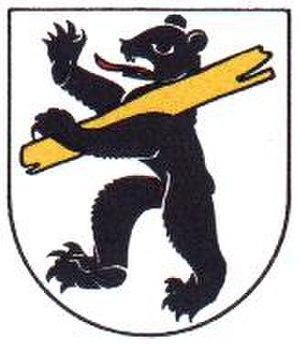
Les Ae 6/6 sont des locomotives électriques des chemins de fer fédéraux suisses, entrées en service entre 1952 et 1966 et qui furent retirées entre 2001 et 2013.
Les Re 4/4 KTU sont des locomotives électriques construites pour certains chemins de fer privés suisses. Elles sont surnommées KTU, pour Konzessionierte Transport-Unternehmungen, soit Entreprises de transport concessionnaires, les chemins de fer suisses dont ne font pas partie les CFF.
Herisau est une commune suisse, chef-lieu du canton d'Appenzell Rhodes-Extérieures. Herisau est Ville alpine de l'année 2003.